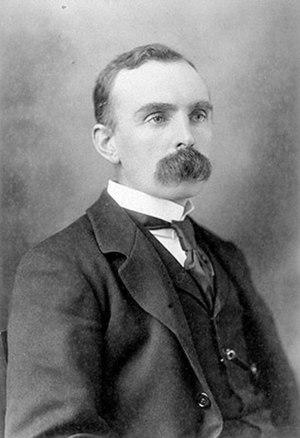
John Walter Gregory est un géologue et explorateur britannique connu principalement pour son travail sur la géologie glaciaire ainsi que la géographie et la géologie de l'Australie et de l'Afrique de l'Est.